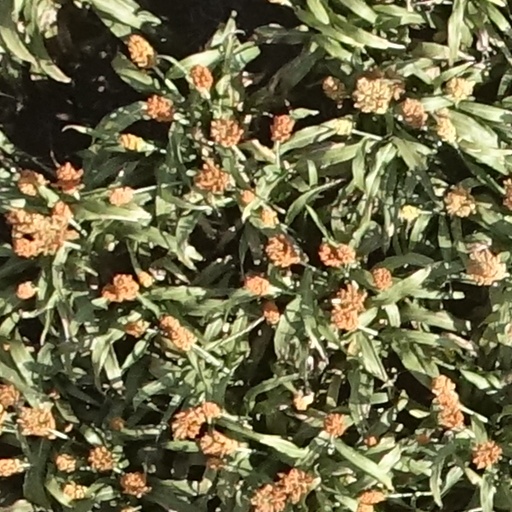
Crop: sorghum